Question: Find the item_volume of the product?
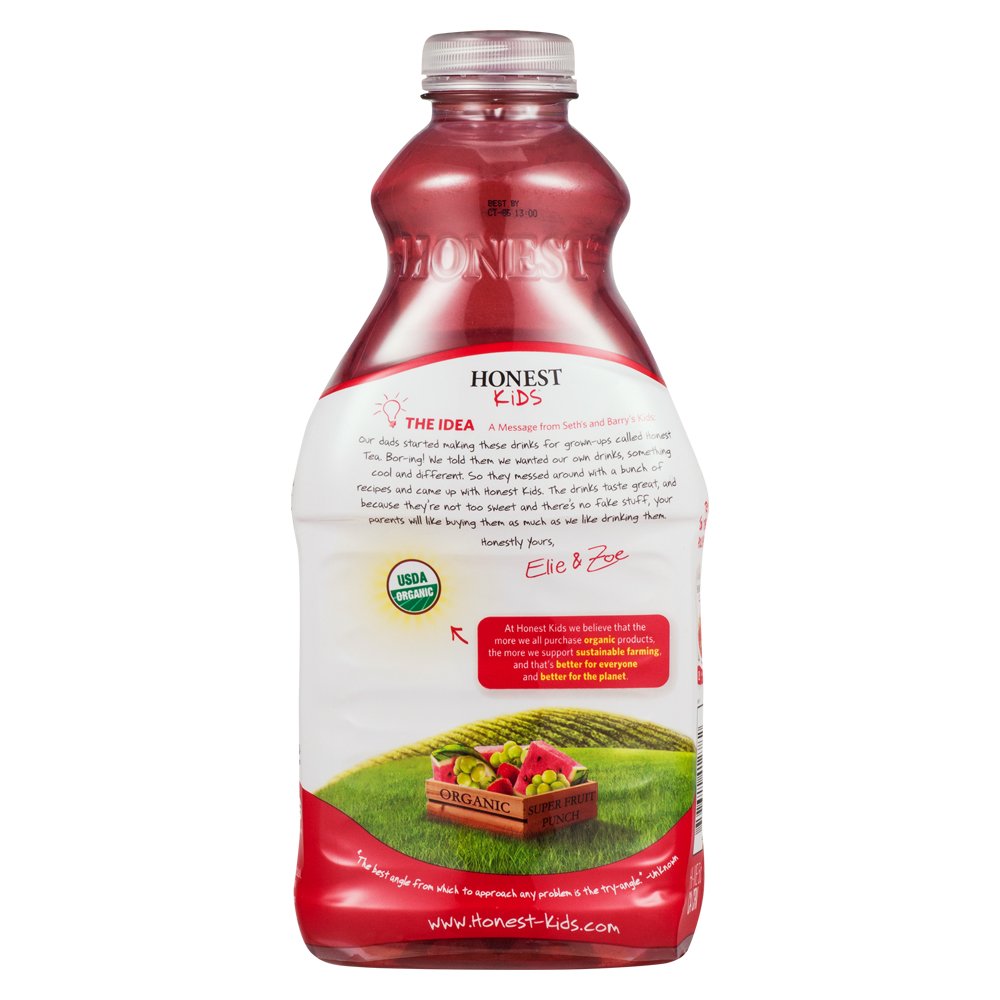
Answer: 6.0 quart